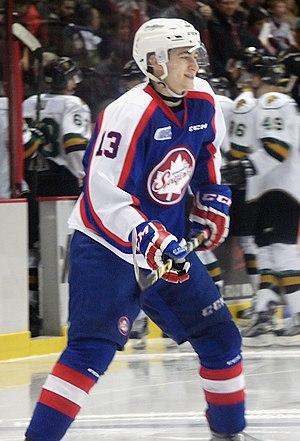
Gabriel Vilardi est un joueur canadien de hockey sur glace. Il évolue au poste de centre.